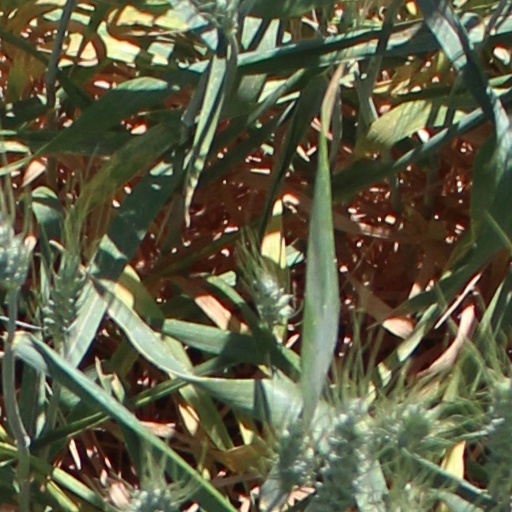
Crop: wheat